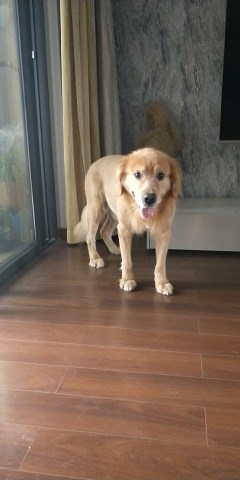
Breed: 5355-n000126-golden_retriever